Zilla Parishad High School

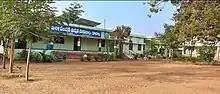
Zilla Parishad High School, Rachala, Mahabubnagar, Telangana

Zilla Parishad High School (ZPHS) is a type of state-run secondary school in India. These schools are established, supervised, and funded by the District Councils of India (locally known as "Zilla Parishad", district level local authorities of states). ZP High Schools provide education for students from grades 6-10 of the Secondary School Certificate.